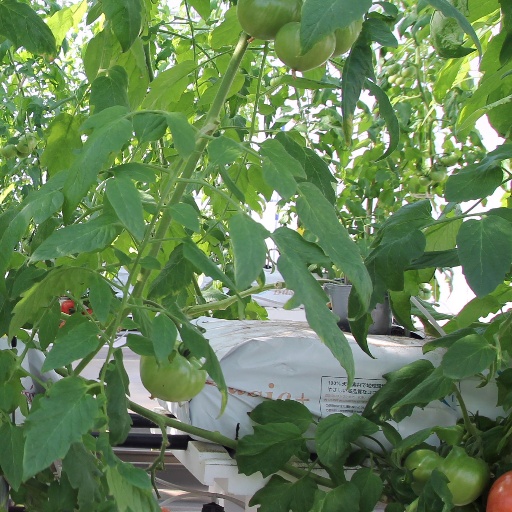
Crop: tomato